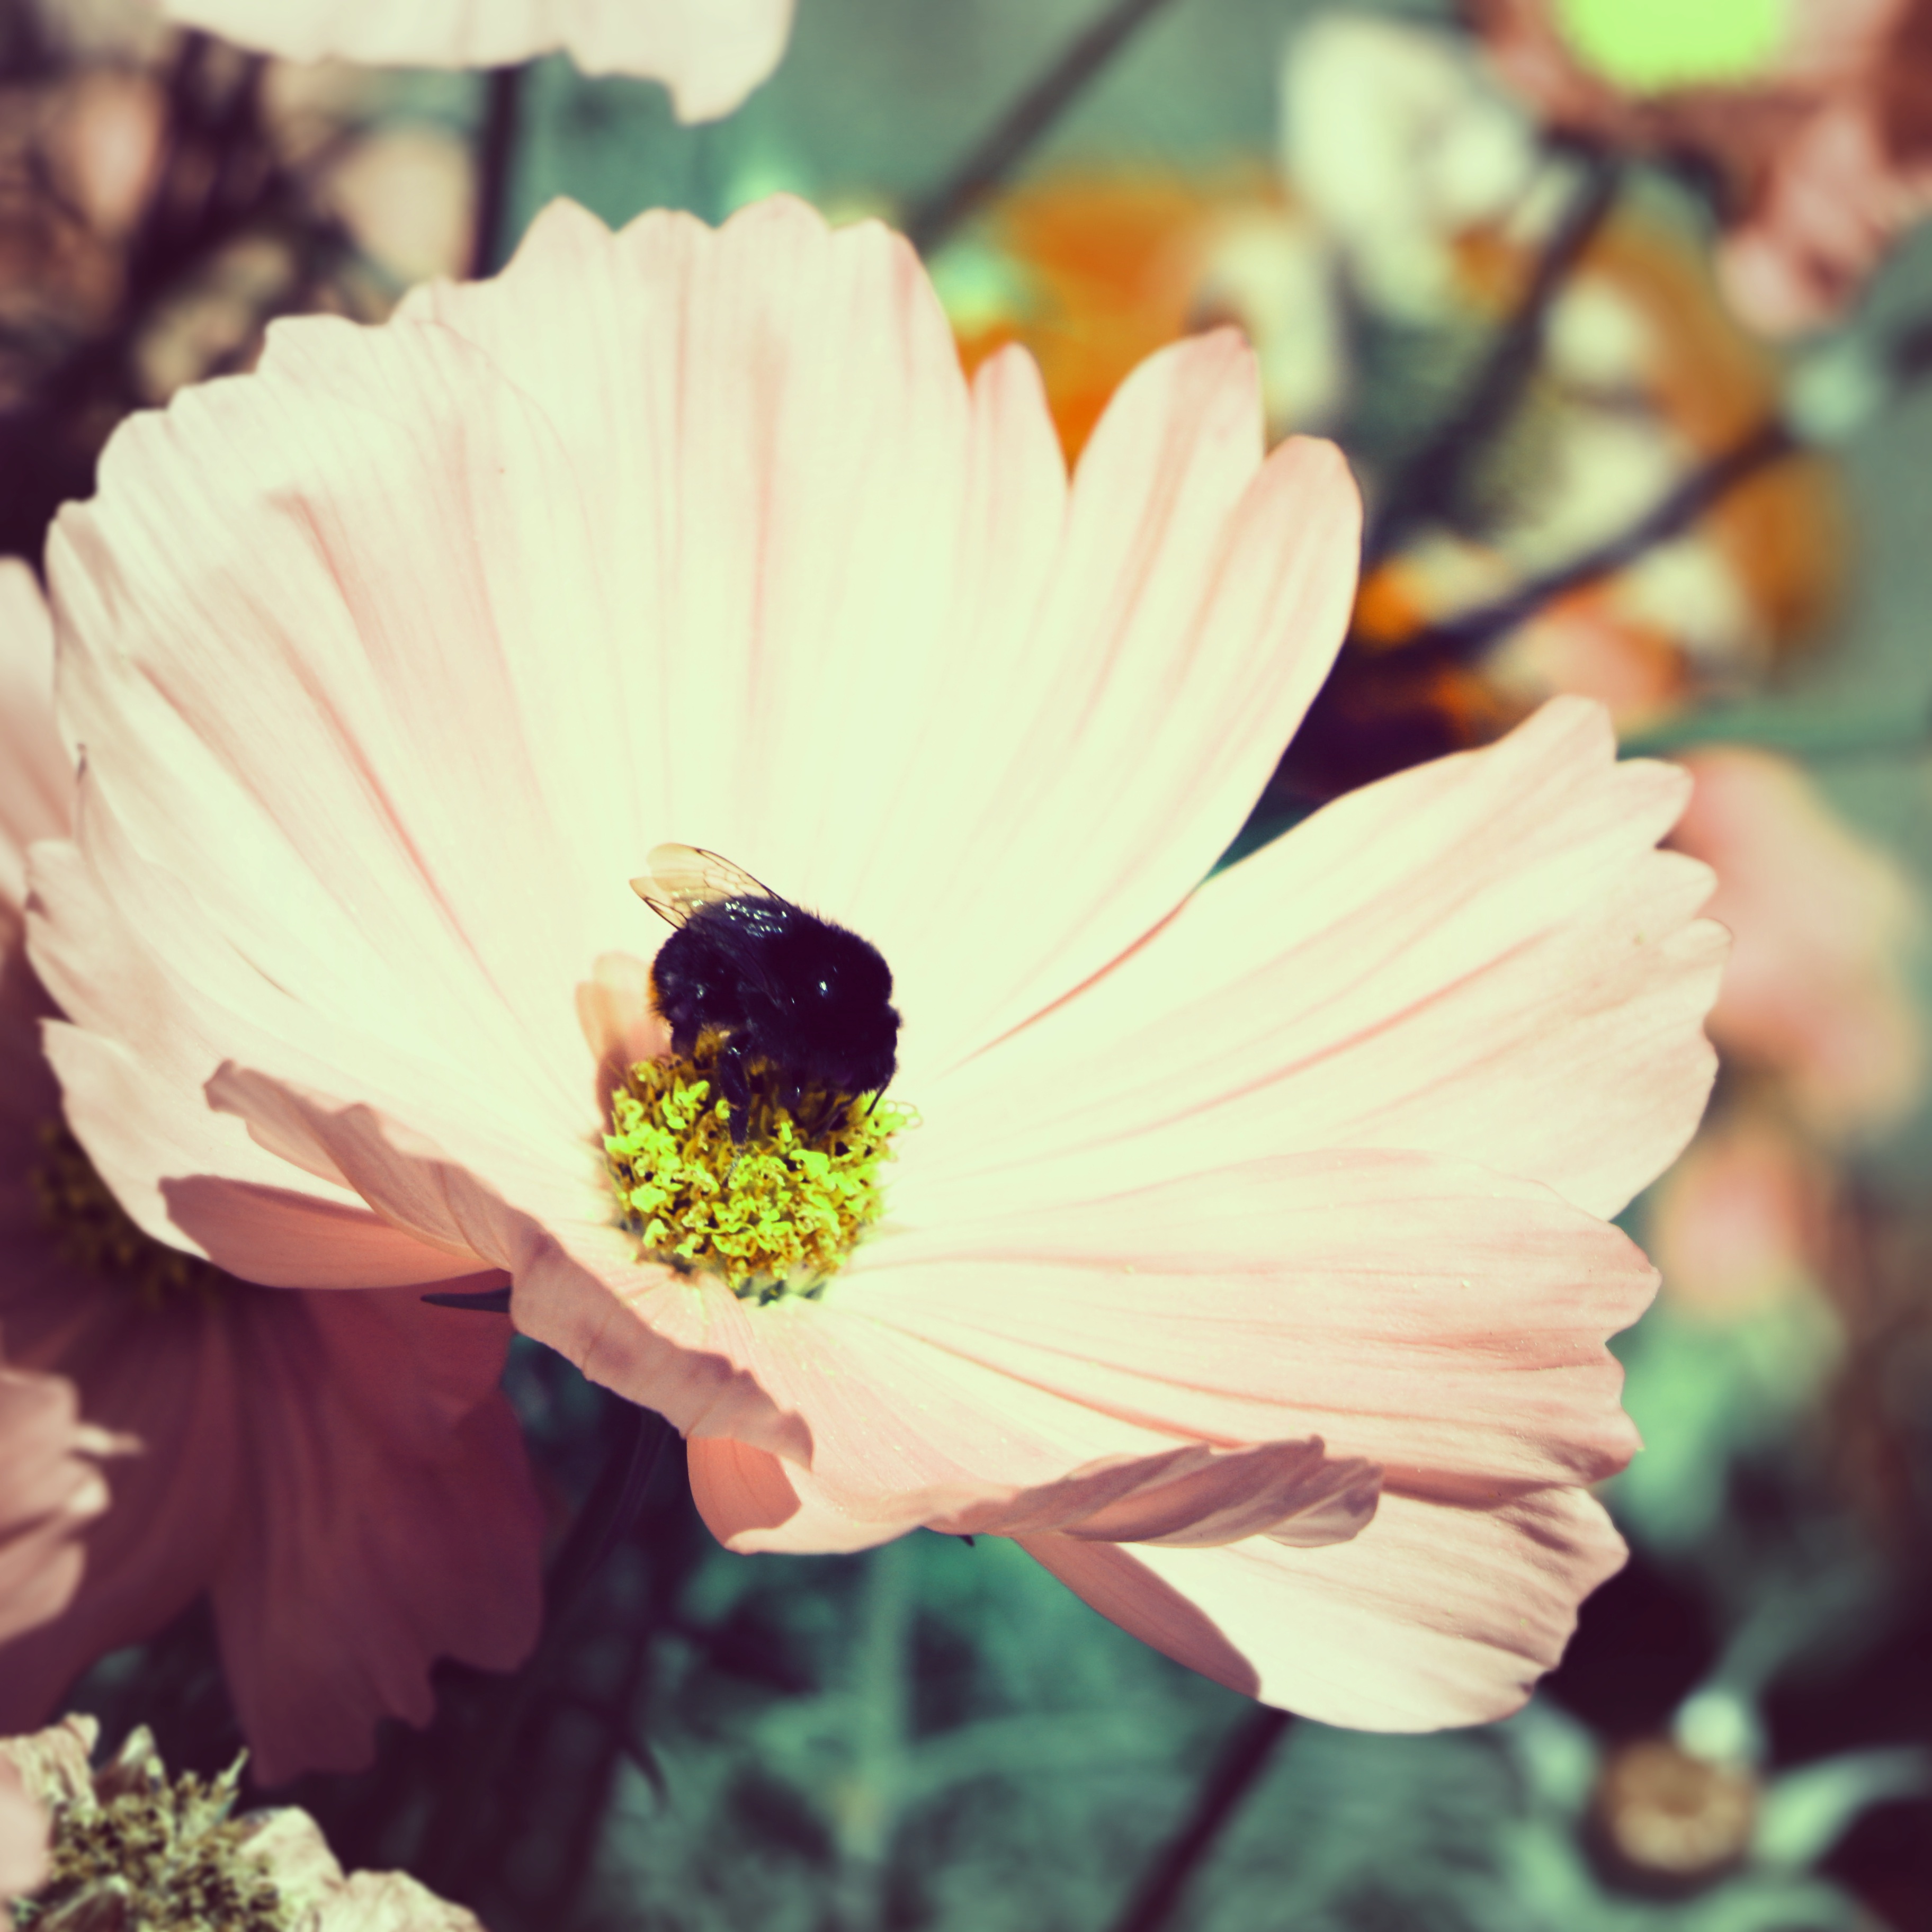
blossom, plant, photography, flower, petal, botany, yellow, flora, wildflower, close up, floristry, macro photography, flowering plant, daisy family, flower bouquet, land plant, garden cosmos